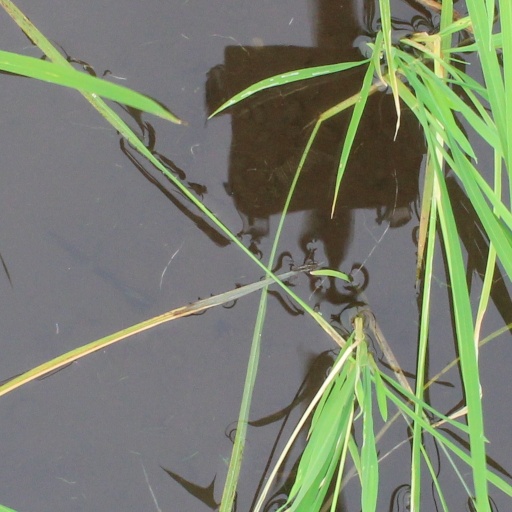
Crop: rice